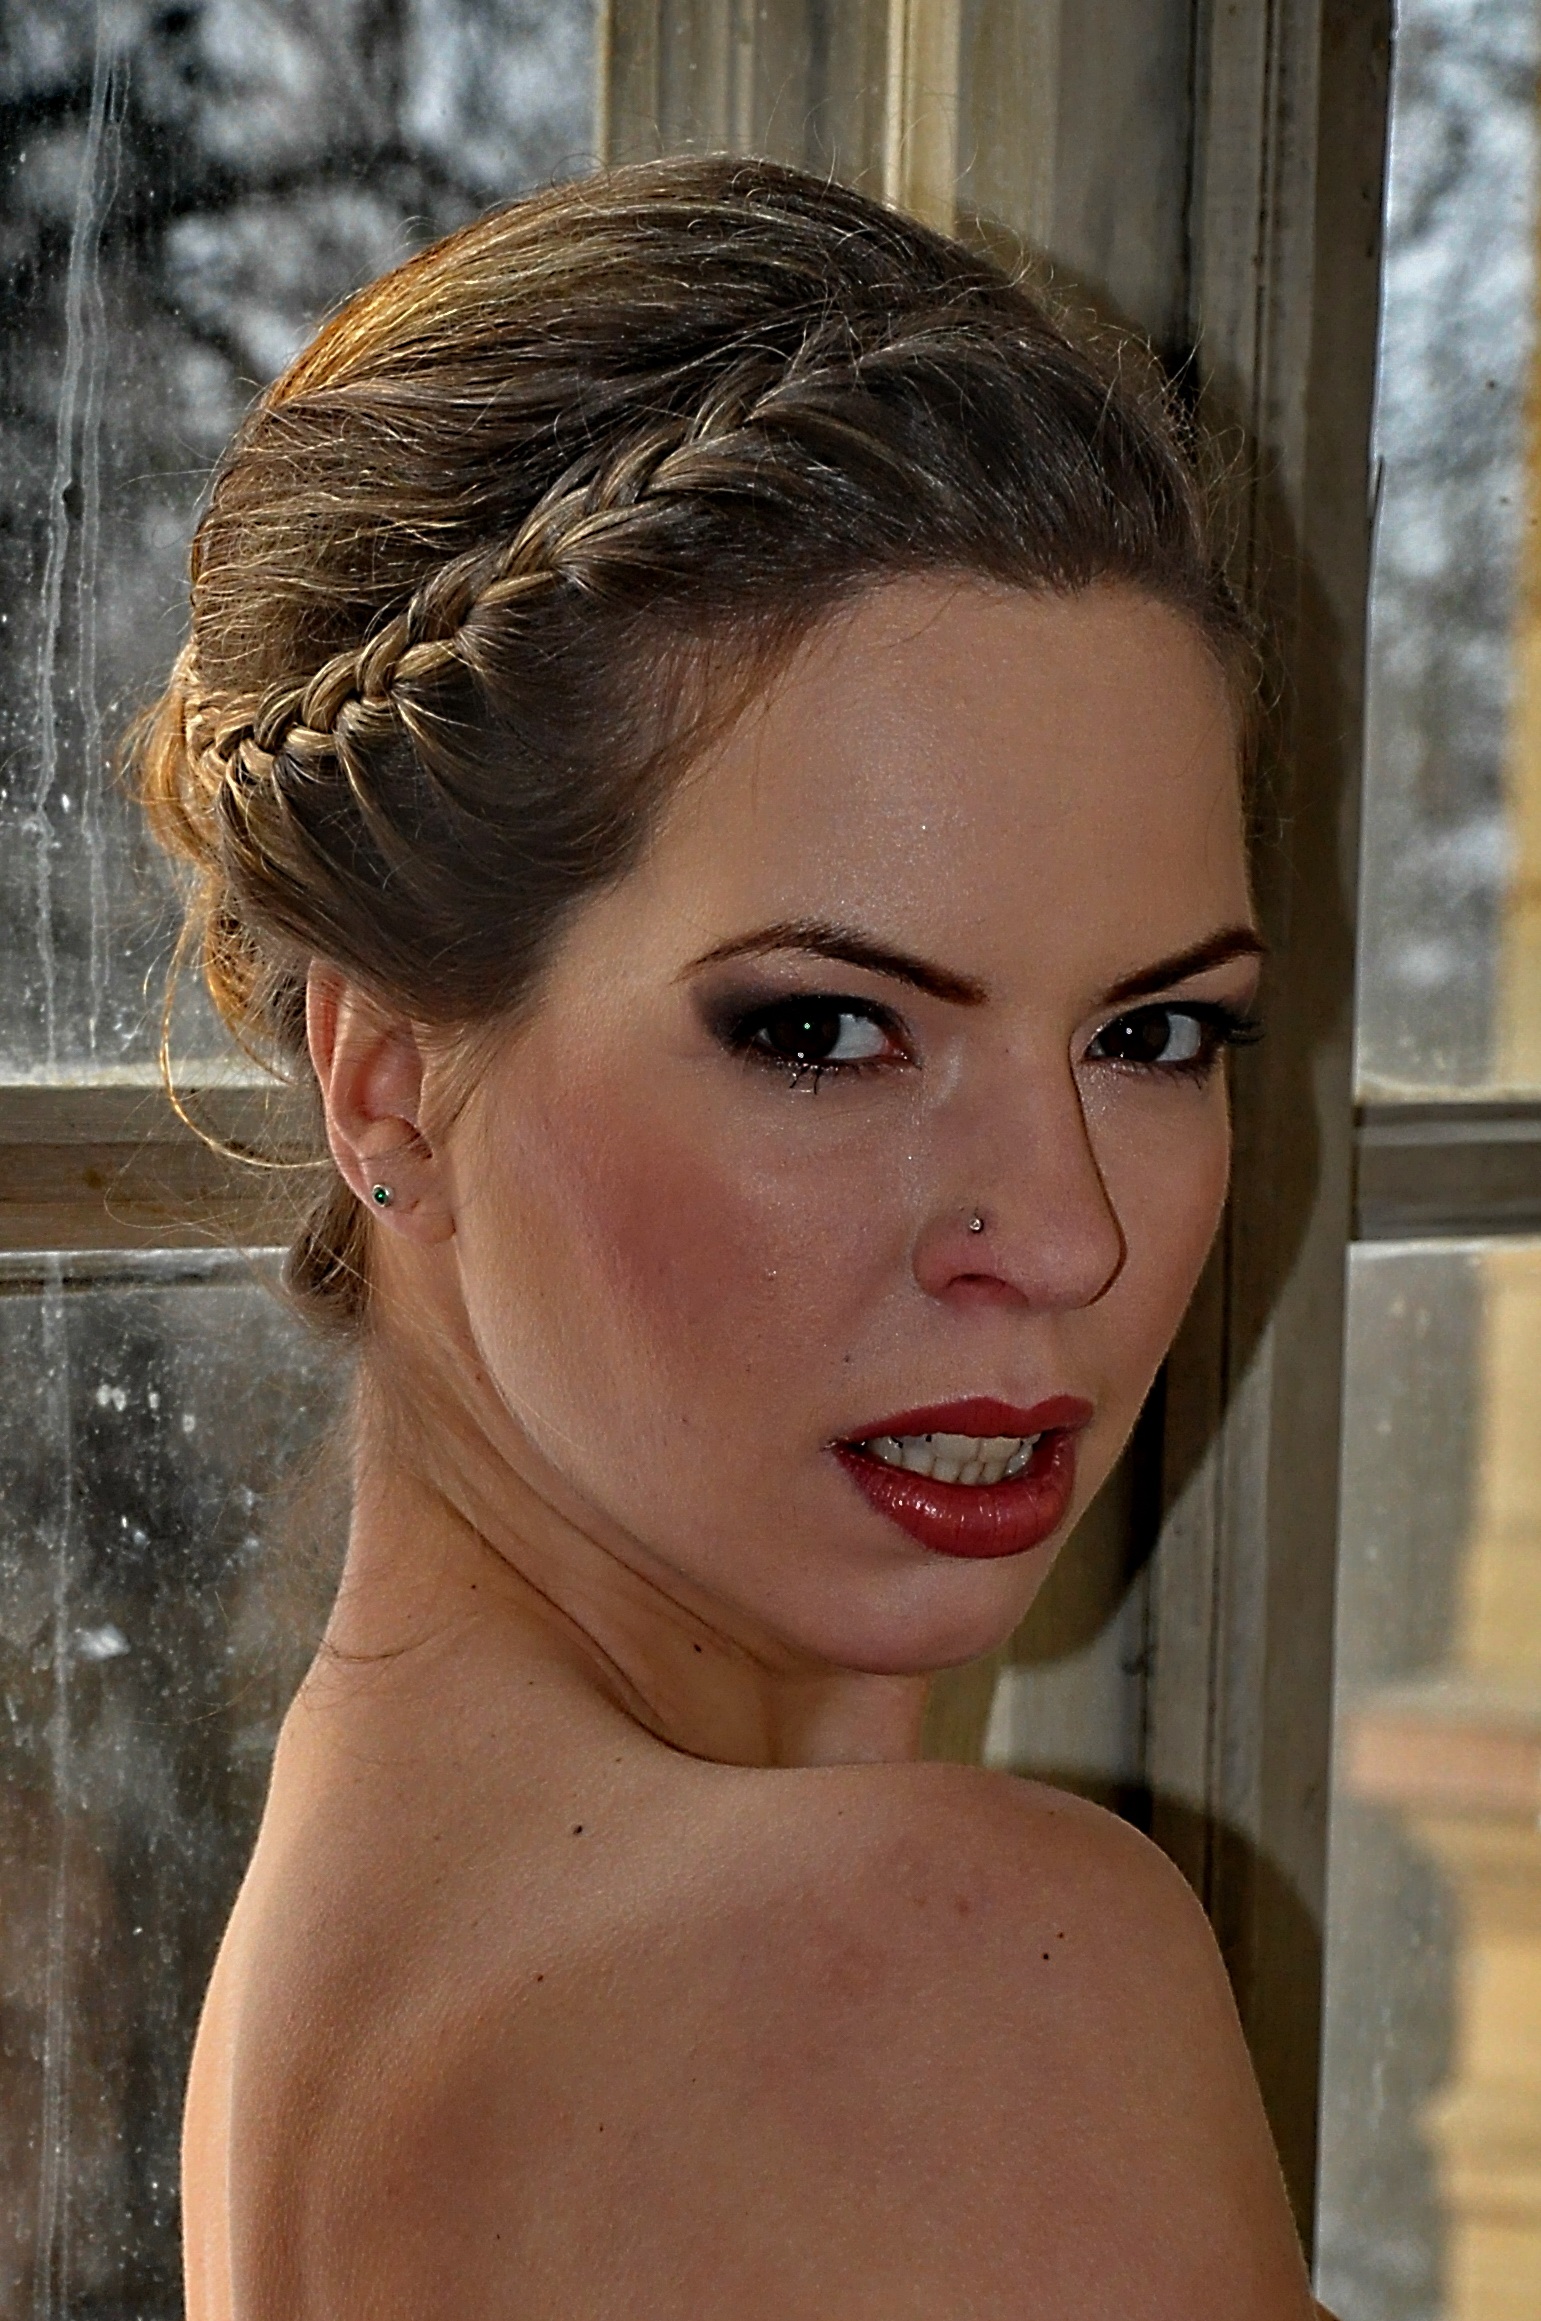
girl, woman, hair, portrait, model, fashion, lady, bride, lip, hairstyle, eyebrow, long hair, face, nose, eyes, eye, head, skin, beauty, organ, brown hair